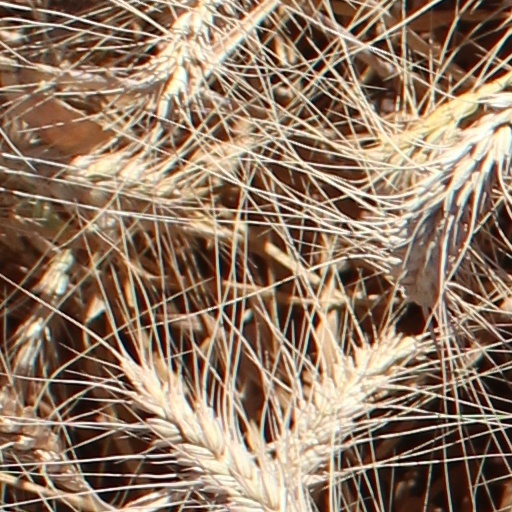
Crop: wheat